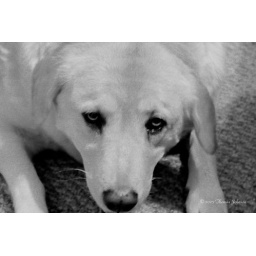
My dog Molly in black and white.